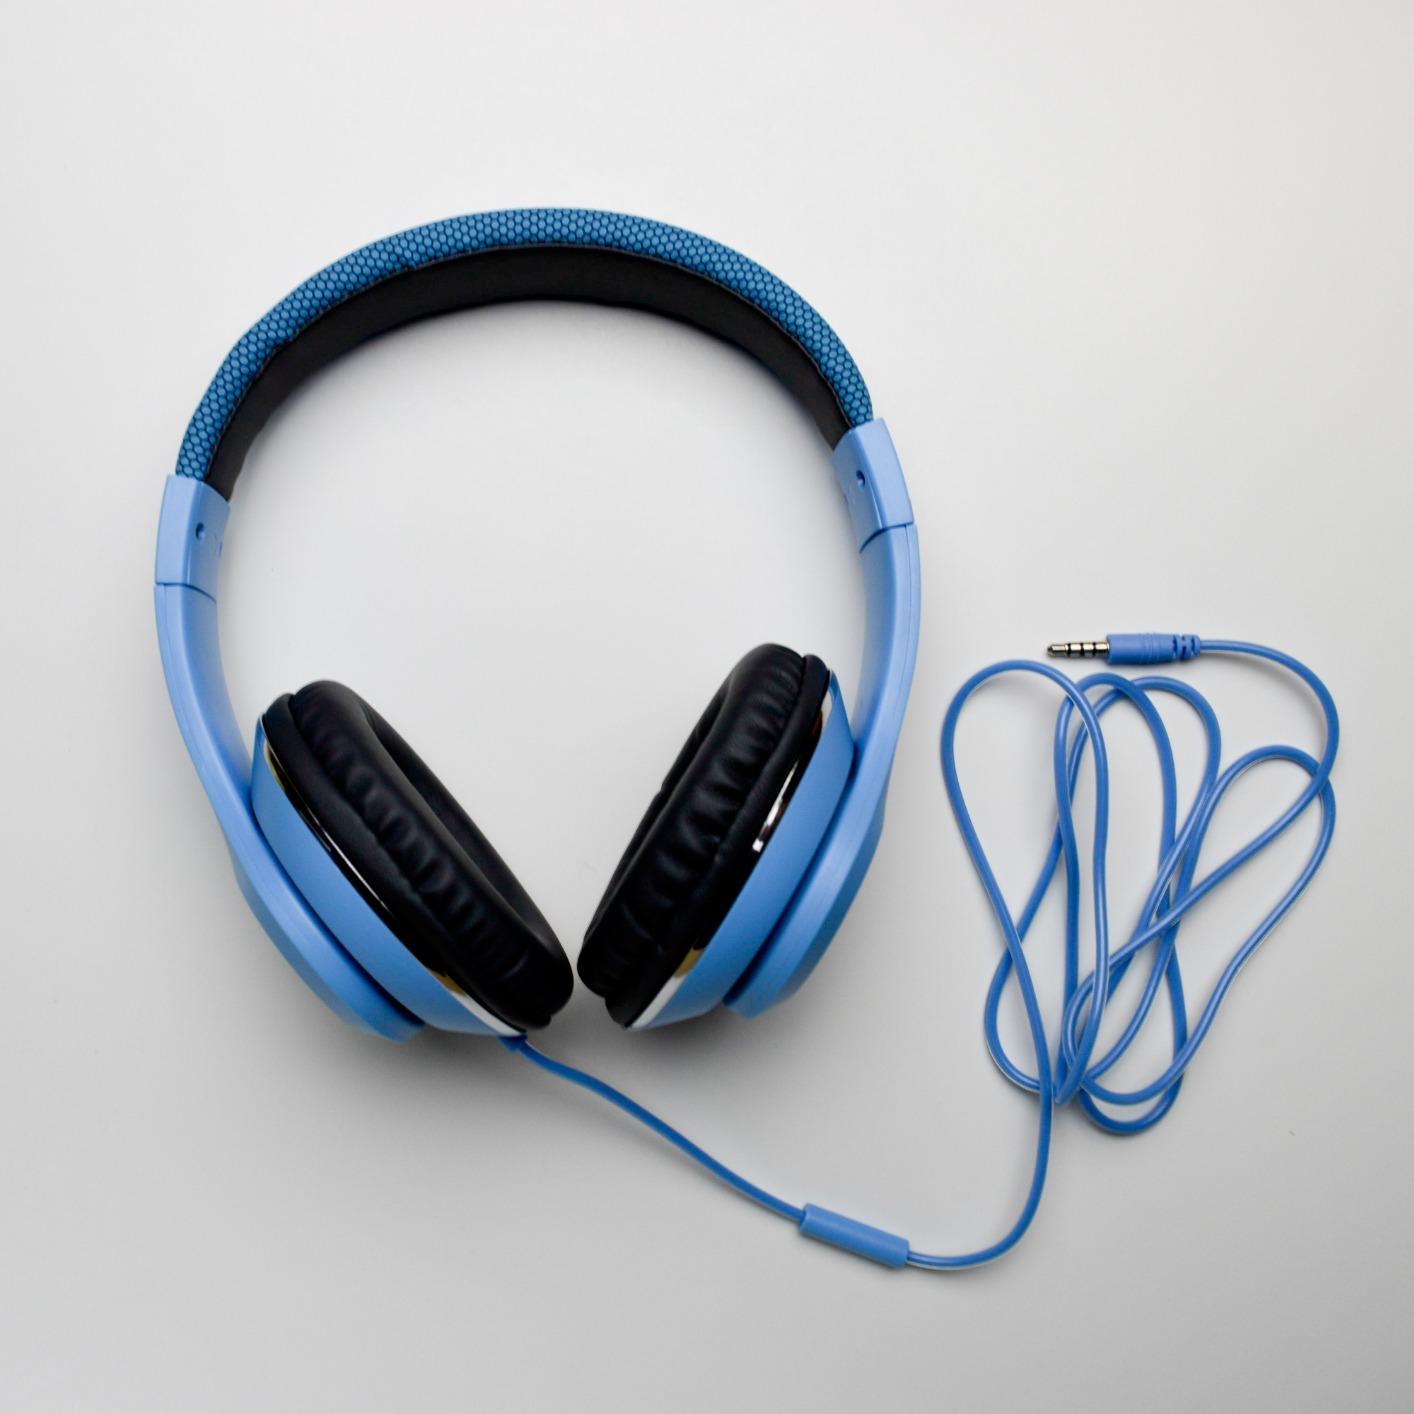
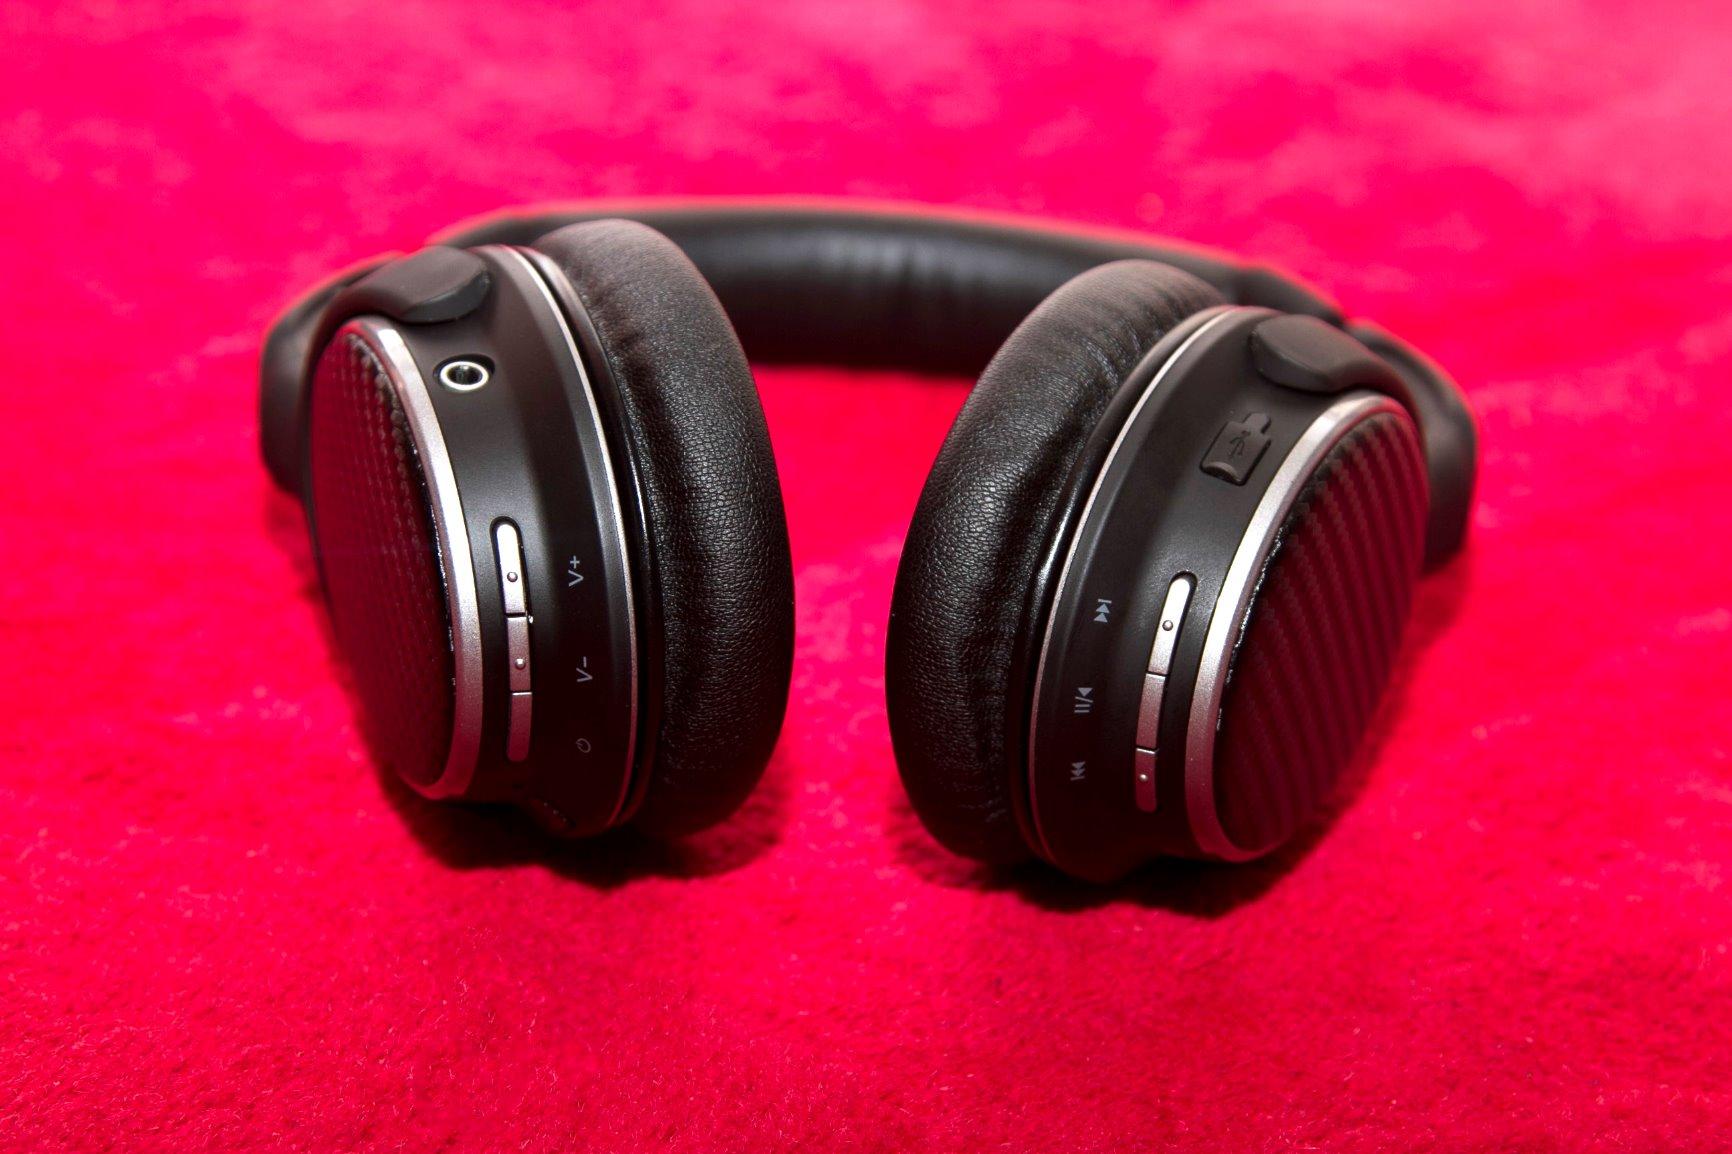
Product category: headphones
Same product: no